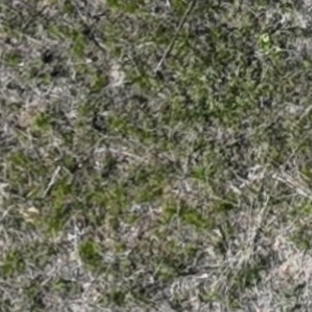
Month: may